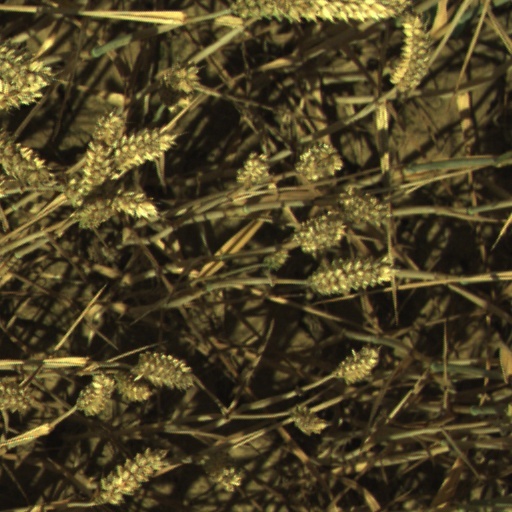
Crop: wheat